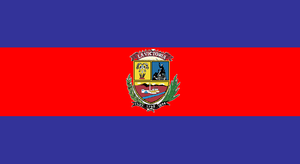
José Félix Ribas est l'une des 18 municipalités de l'État d'Aragua au Venezuela. Son chef-lieu est La Victoria. En 2011, la population s'élève à 143 501 habitants.
La Victoria, officiellement Nuestra Señora de La Victoria, est une ville du Venezuela de l'État d'Aragua. Depuis le 23 octobre 1986, elle est le chef-lieu de la municipalité de José Félix Ribas. La ville regroupe deux paroisses civiles, José Félix Ribas et Castor Nieves Ríos, dont la population totale s'élève à 98 132 habitants.